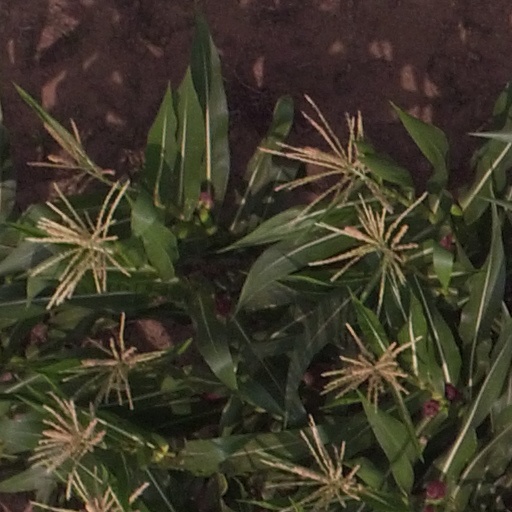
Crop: maize; corn